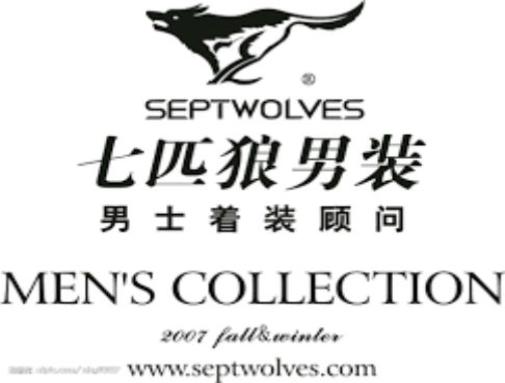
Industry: Clothes